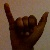
The image shows a hand gesture representing the letter 'Y' in Indian Sign Language.